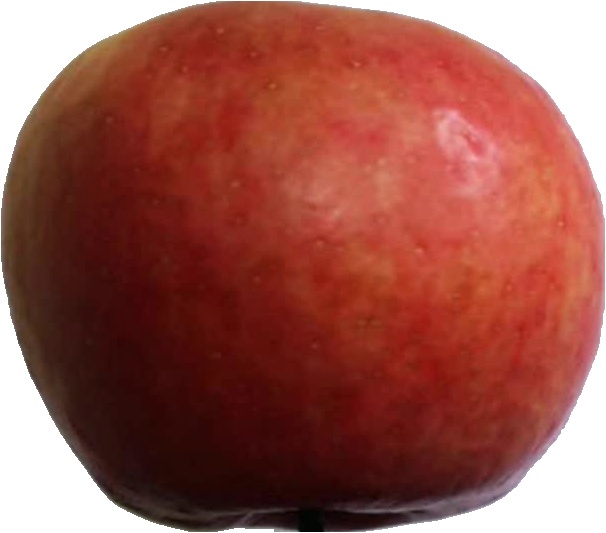
Label: apple_crimson_snow_1